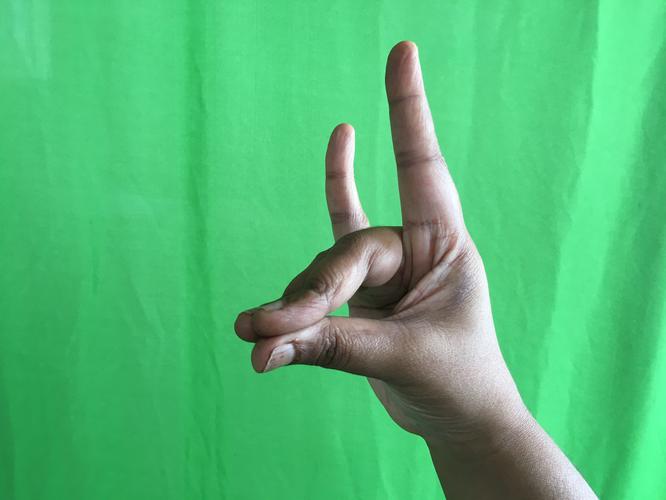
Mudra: Simhamukham
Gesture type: single_hand